L'Abbesse de Jouarre

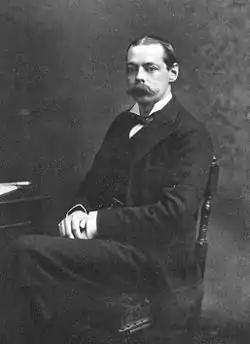
Lord Randolph Churchill owned L'Abbesse de Jouarre in partnership with the Earl of Dunraven during her racing career.

Lord Randolph and the Earl of Dunraven owned and raced L'Abbesse de Jouarre in partnership. Churchill's racing colours were a pink shirt with brown sleeves and cap. L'Abbesse de Jouarre earned the nickname "Abscess on the Jaw" during her racing career, owing to the difficulty the public and bookmakers had in pronouncing her name correctly, leading her to be associated with the phonetically similar phrase. Her trainer Robert Sherwood referred to the horse as L'Abbesse to avoid the pronunciation issue.